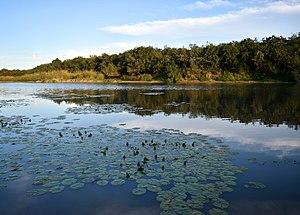
Le Río Mocoretá est un petit cours d'eau du bassin hydrographique du Río Uruguay, dans les provinces argentines de Corrientes et d'Entre Ríos.